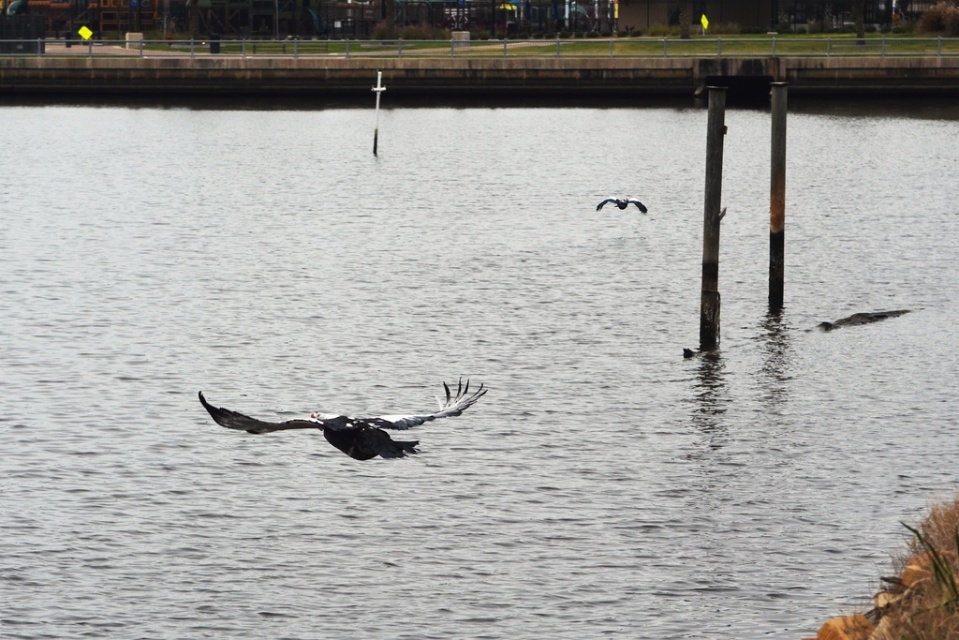
Question: Considering the relative positions of rusty wood post at right and dark gray feathers at upper center in the image provided, where is rusty wood post at right located with respect to dark gray feathers at upper center? (A) right (B) left
Answer: A